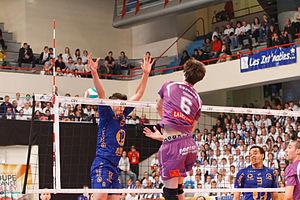
Le volley-ball, ou volleyball, est un sport collectif mettant en jeu deux équipes de 6 joueurs séparés par un filet, qui s'affrontent avec un ballon sur un terrain rectangulaire de 18 mètres de long sur 9 mètres de large. Avec 269 millions de pratiquants en 2007, il s'agit d'un des sports les plus pratiqués dans le monde.